Partisans 1941

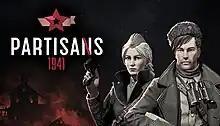

Partisans 1941 is a real-time tactics video game developed by Alter Games and published by Daedalic Entertainment in 2020. Players control Soviet partisans fighting against invading German troops during World War II.